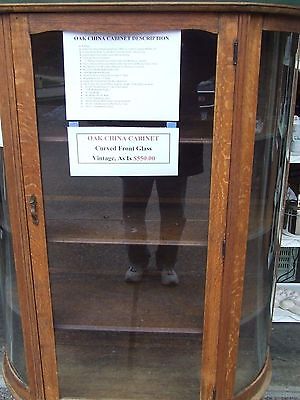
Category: cabinet